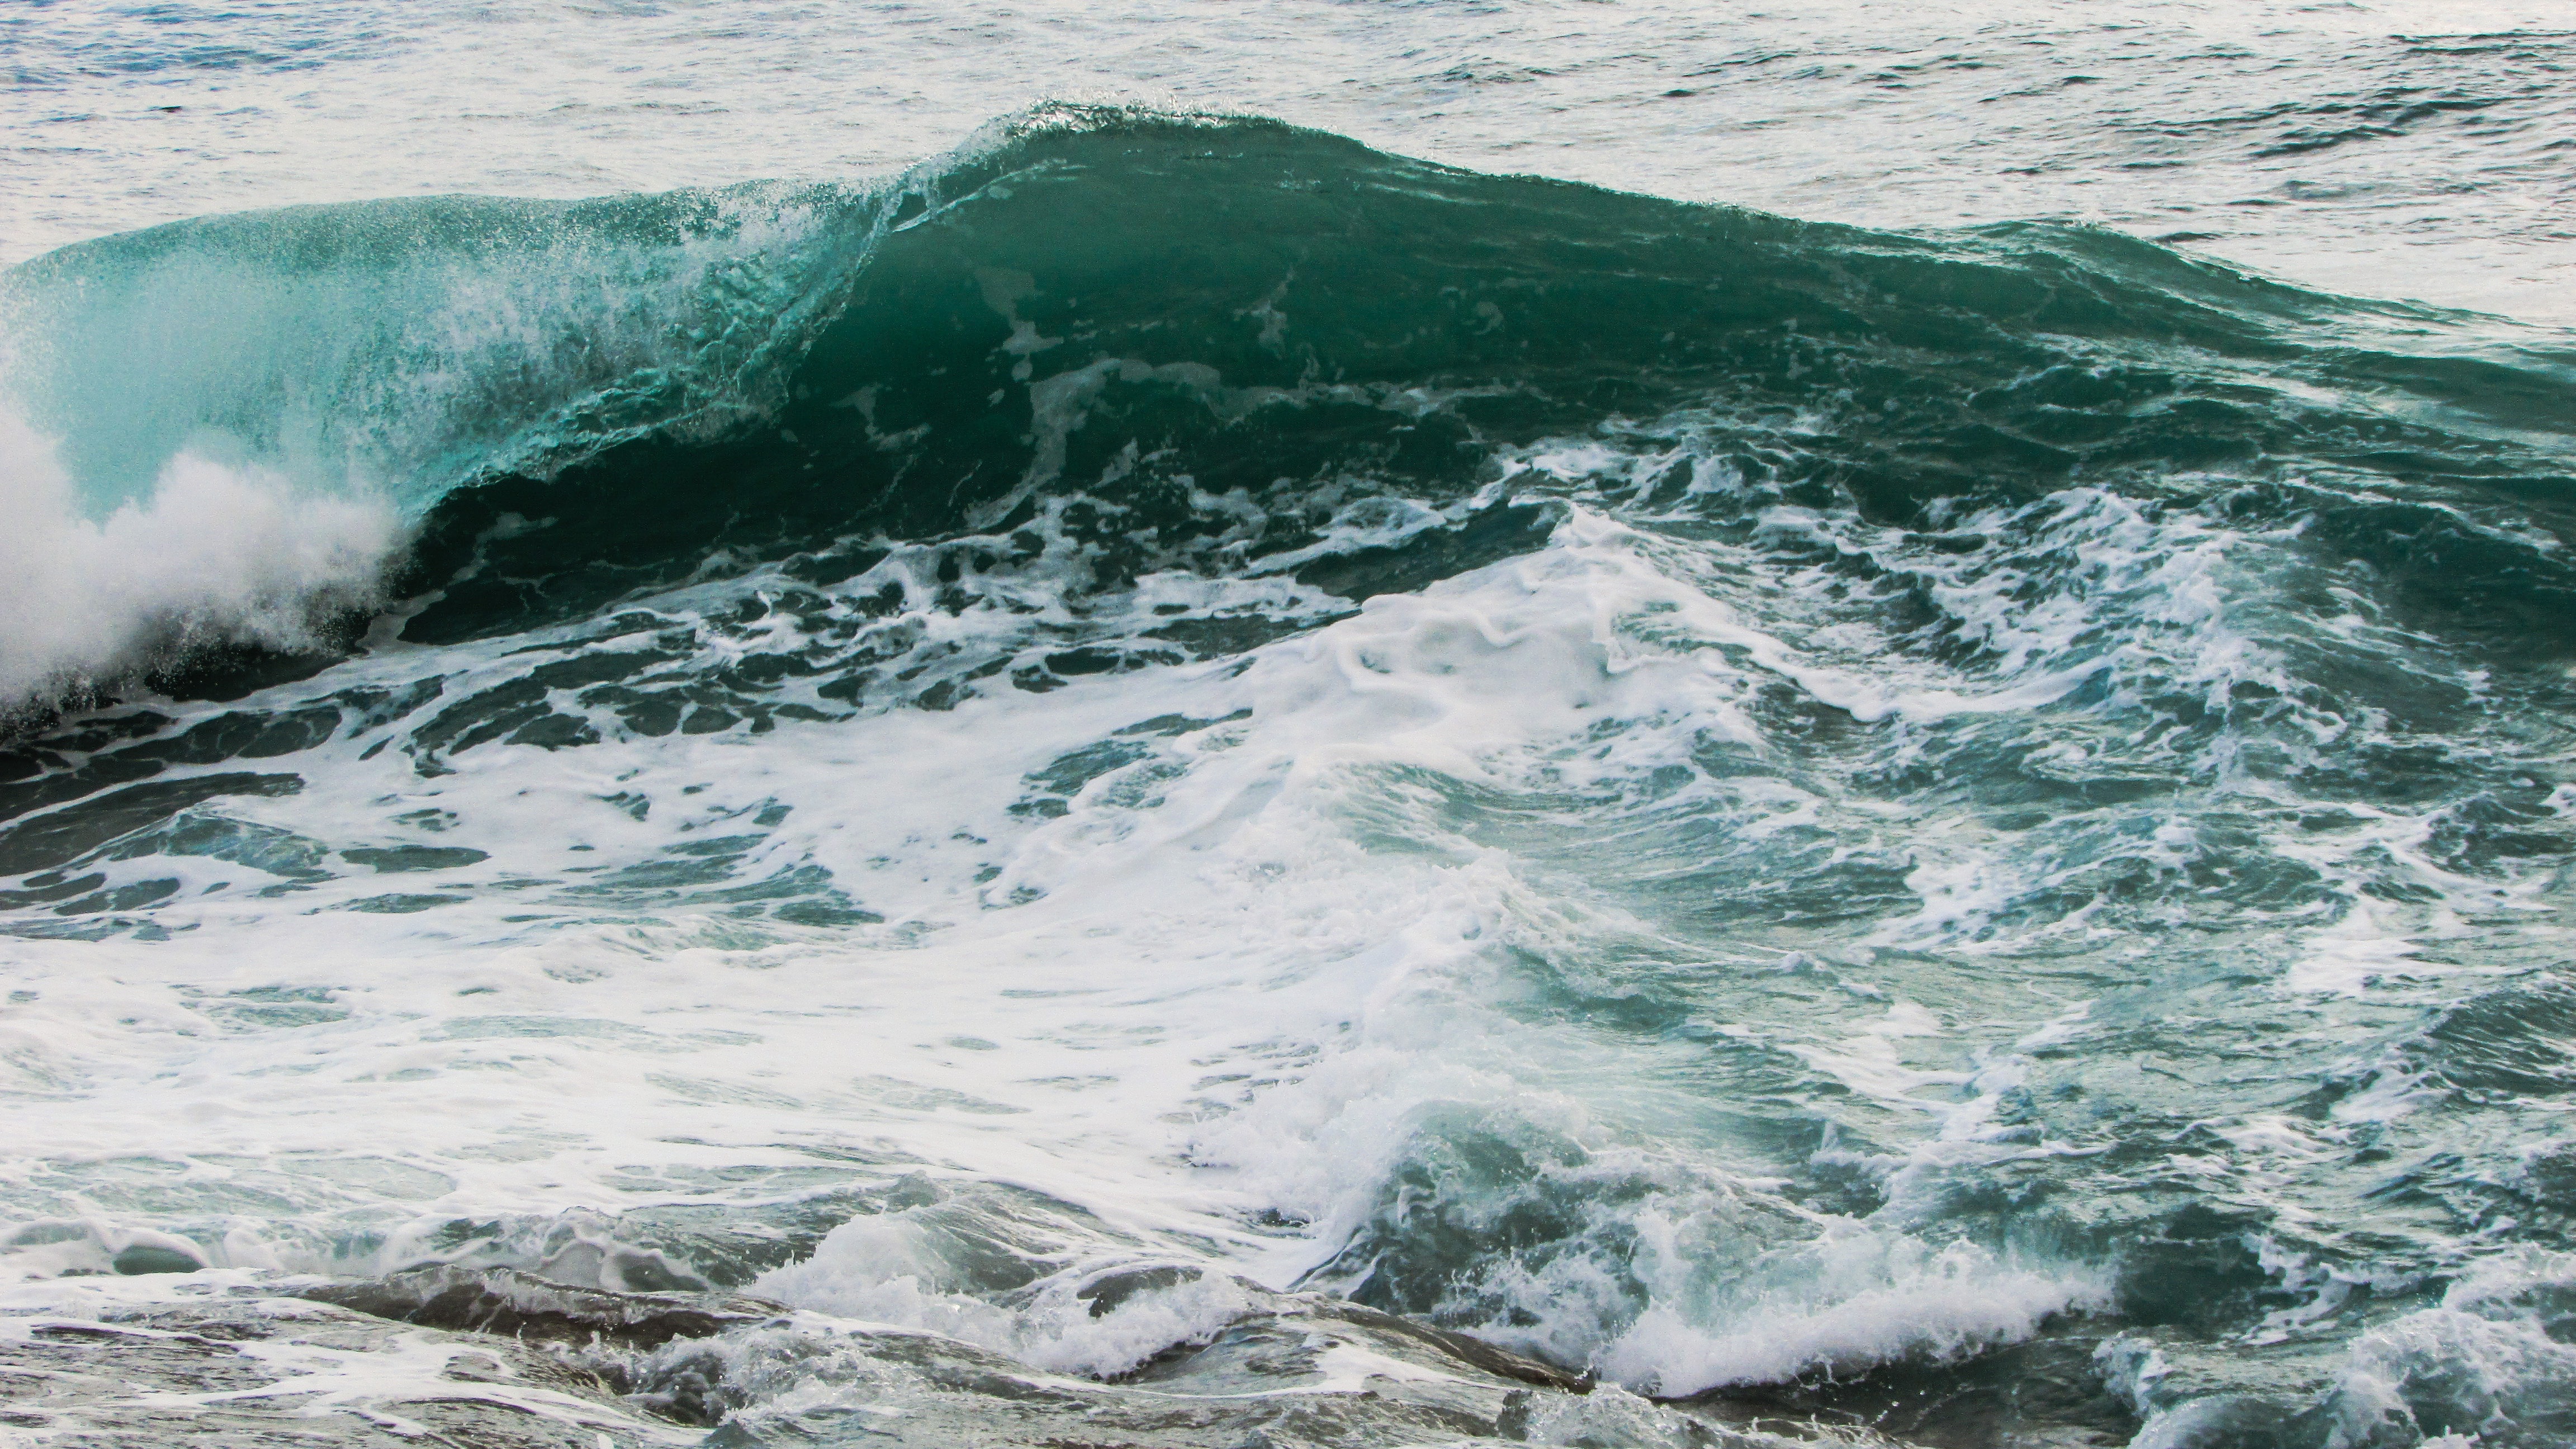
sea, coast, nature, ocean, shore, wave, wind, foam, splash, spray, rapid, energy, power, cape, breaking, geological phenomenon, wind wave